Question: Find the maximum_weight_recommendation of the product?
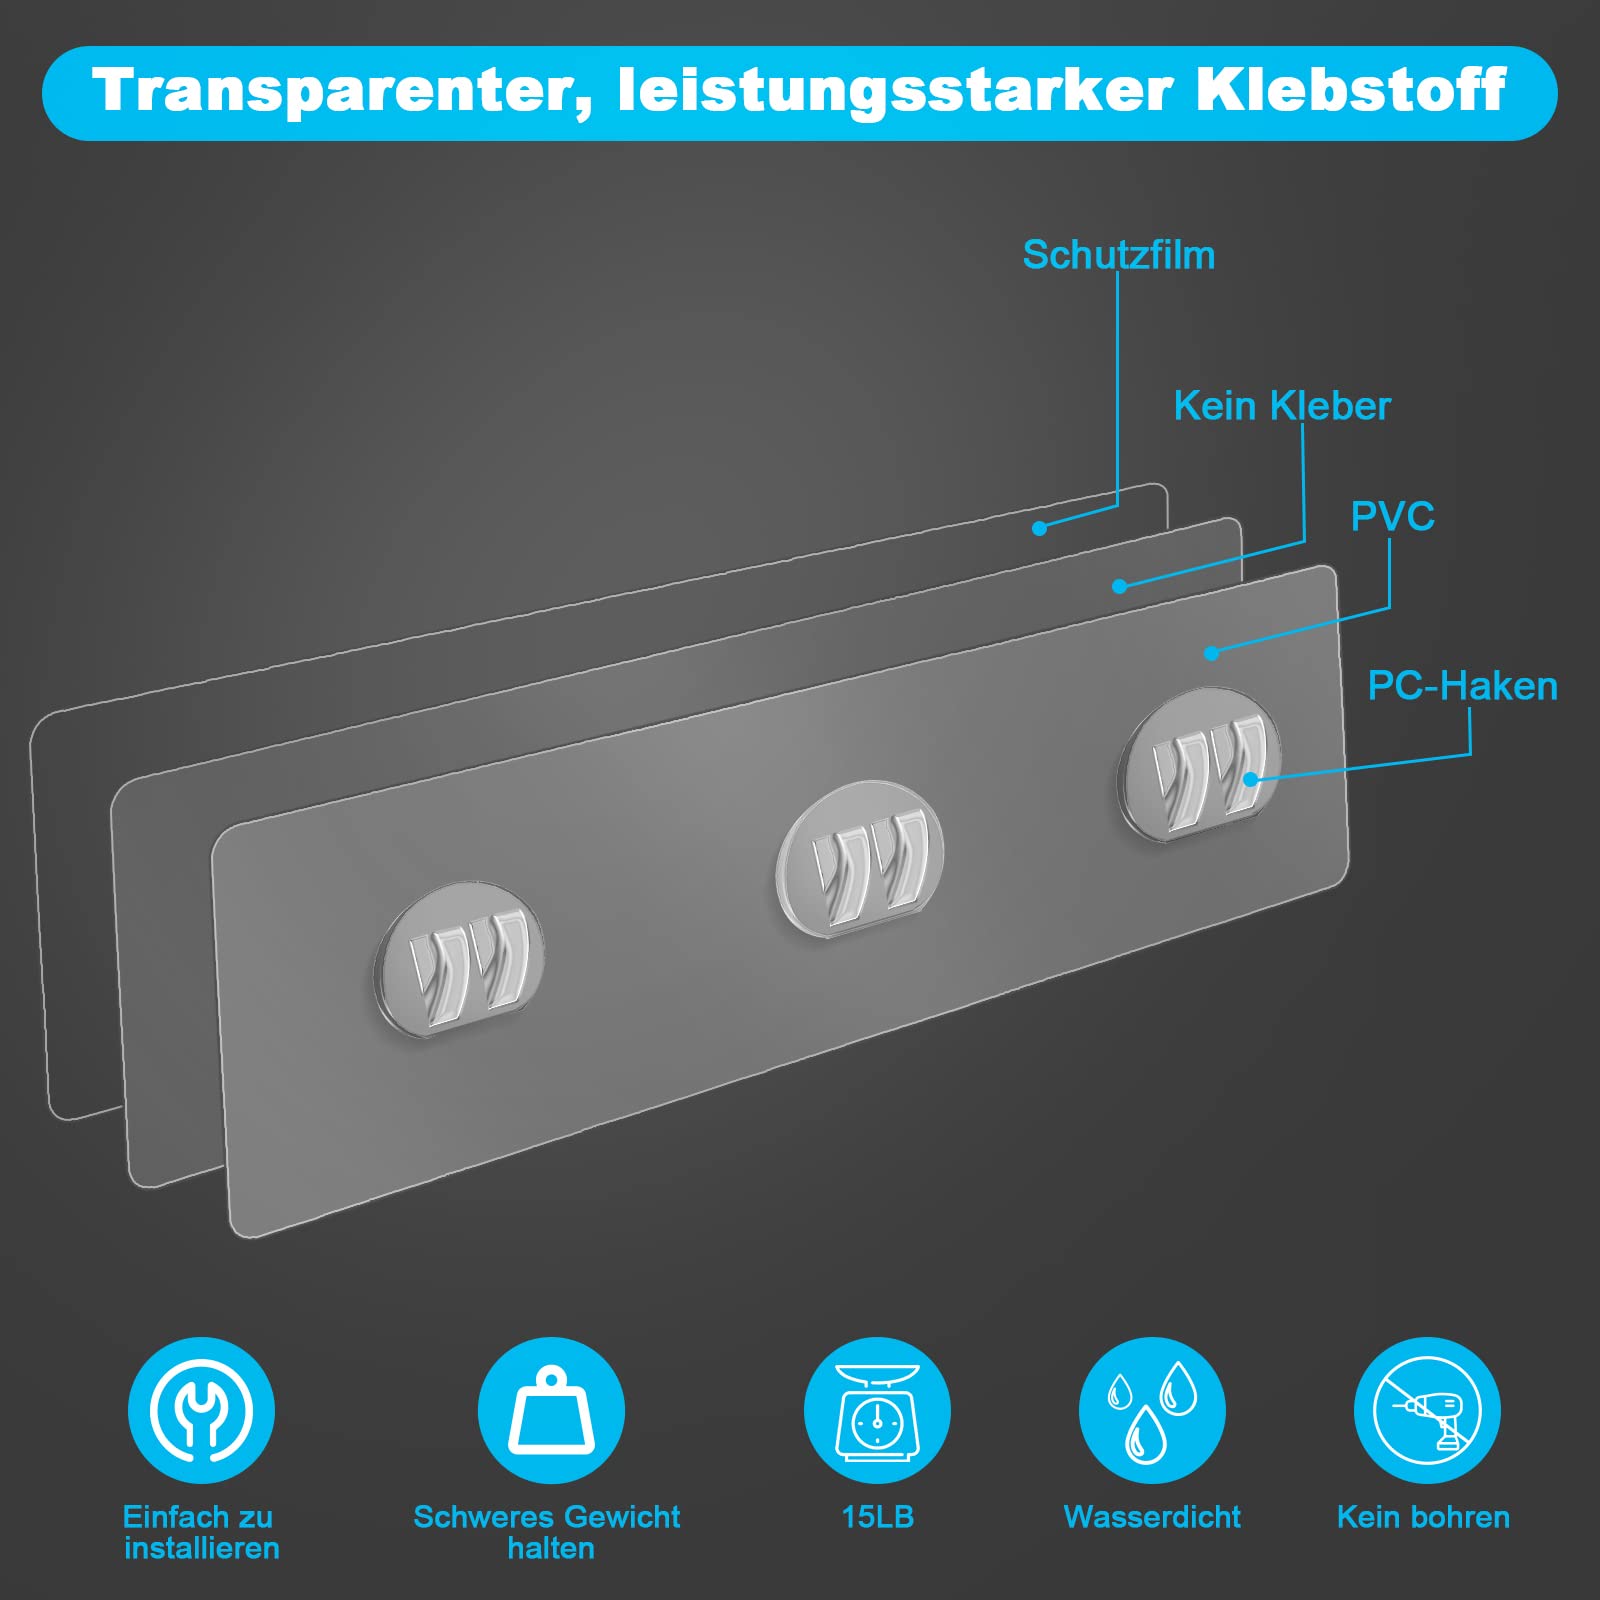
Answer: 15.0 pound